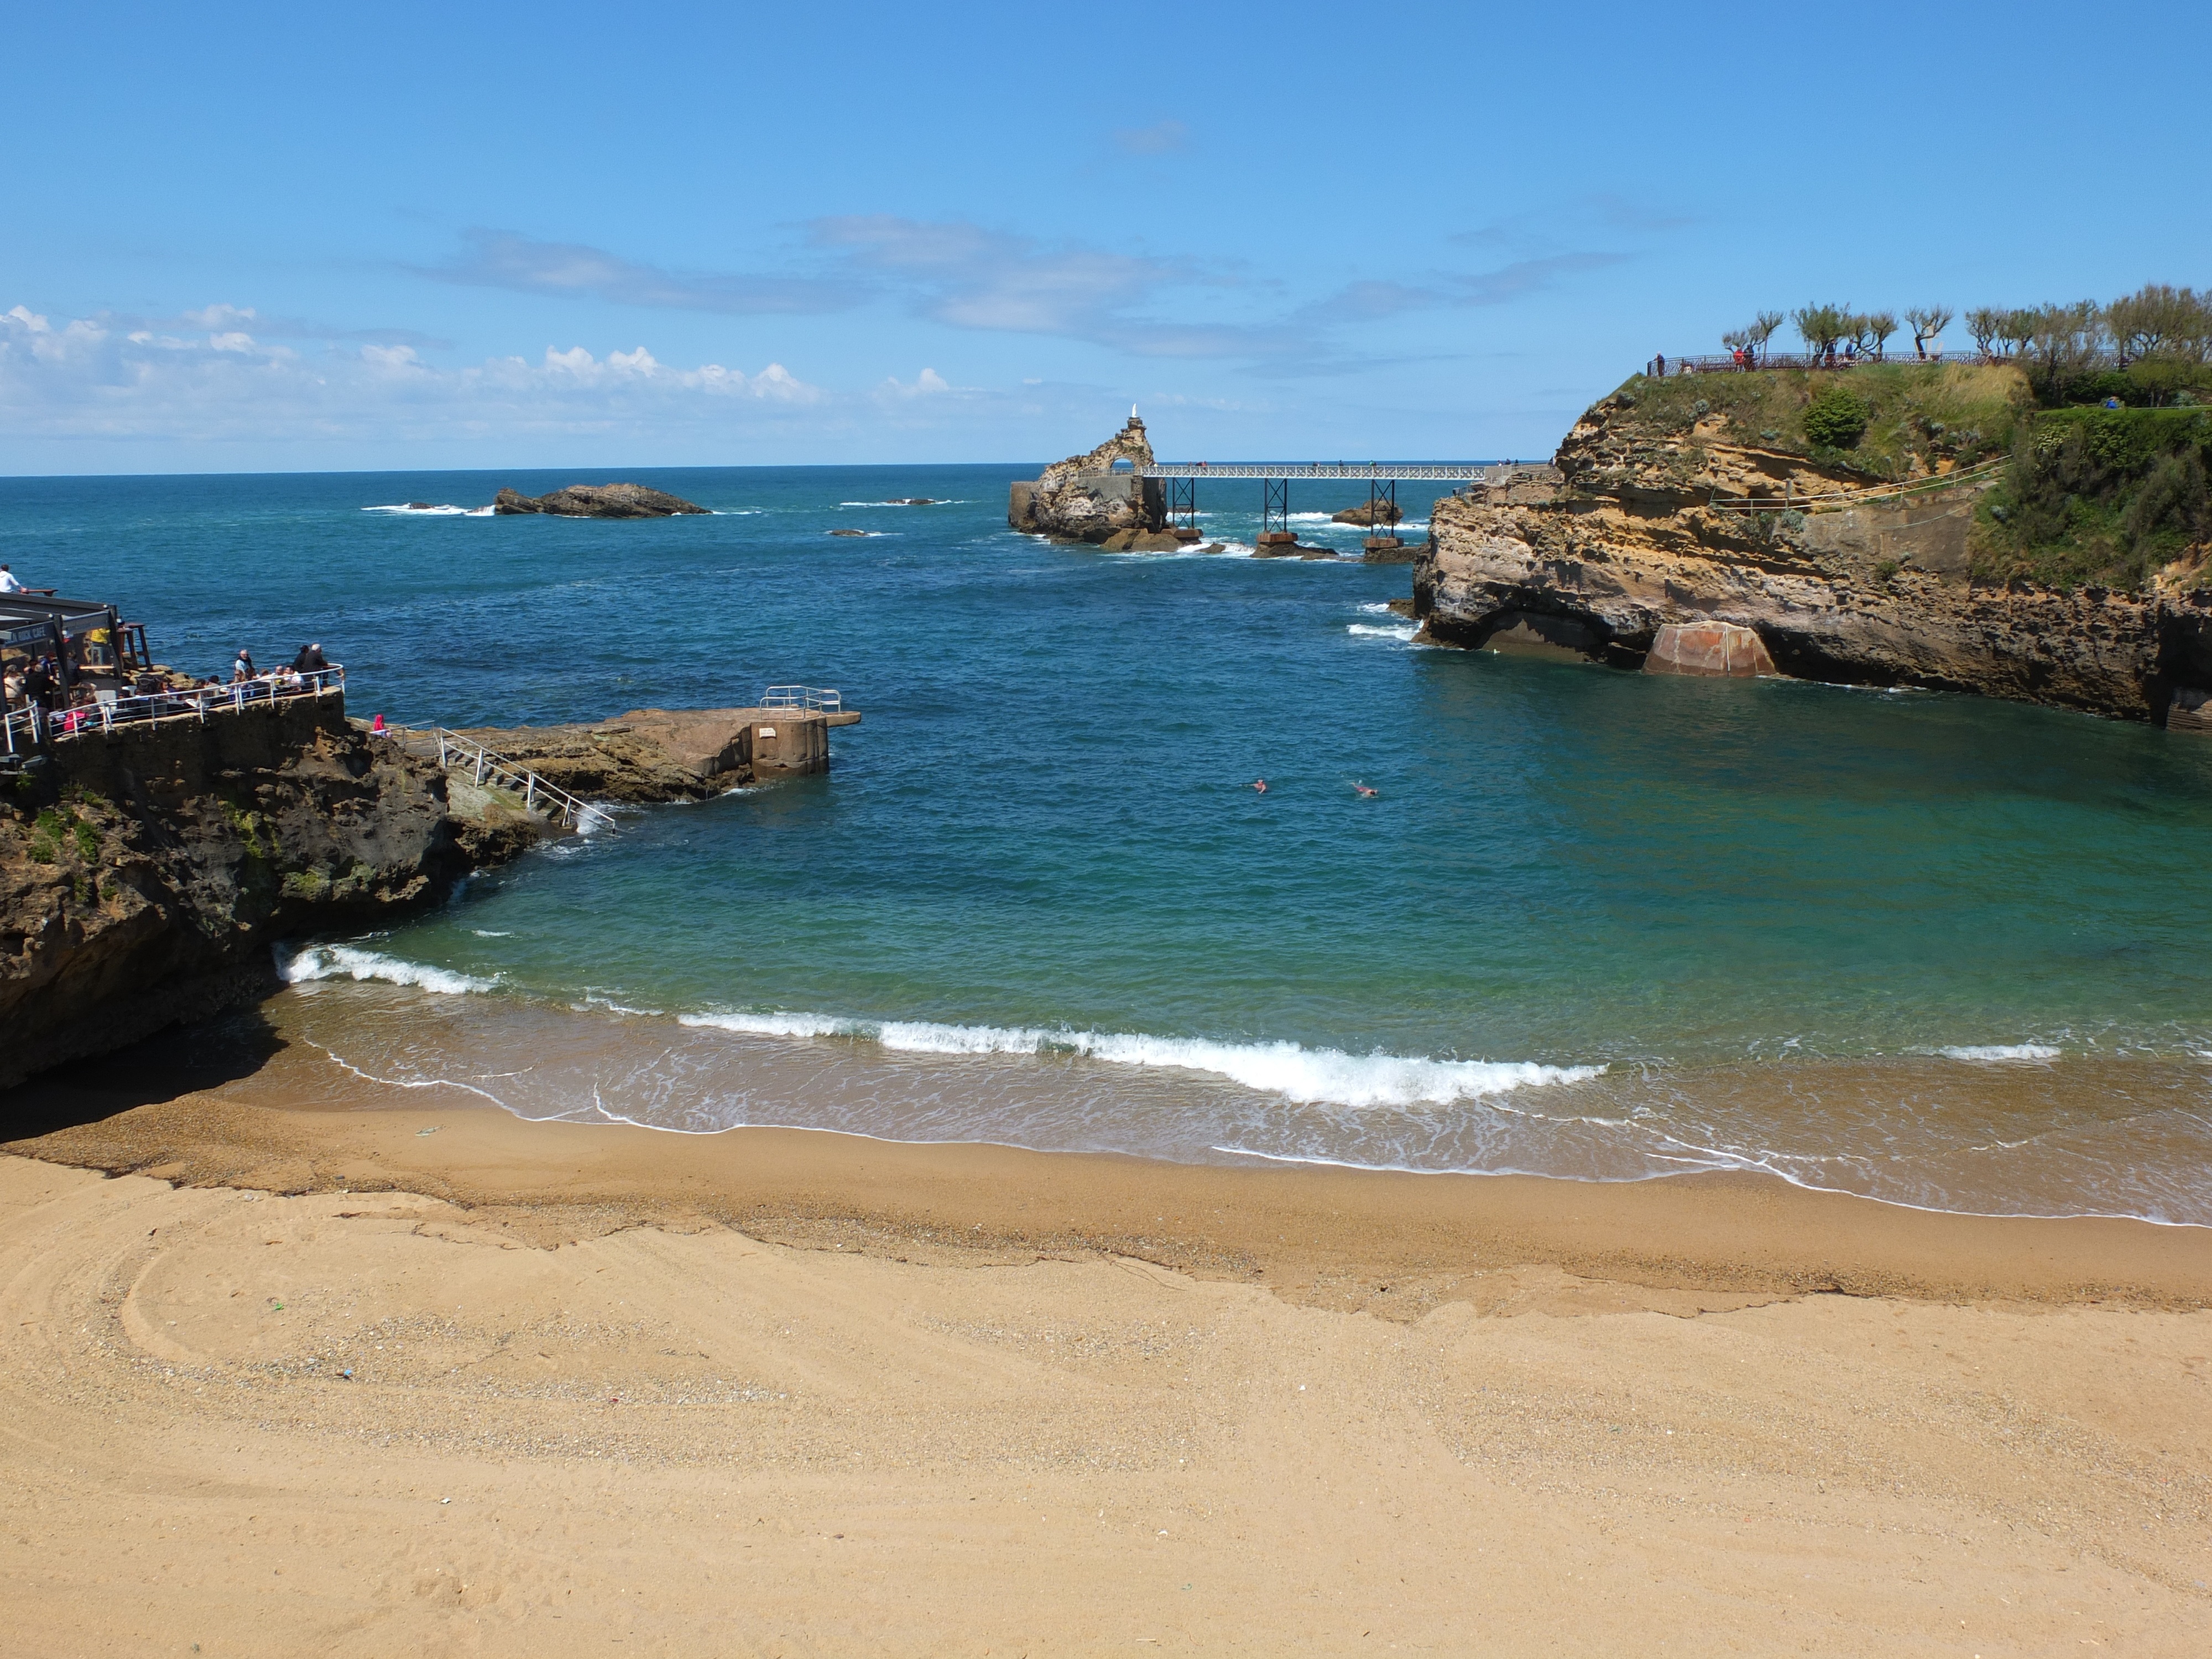
beach, landscape, sea, coast, water, nature, sand, ocean, sky, sun, shore, wave, country, summer, vacation, tourist, travel, cliff, seaside, france, europe, surf, cove, bay, blue, tourism, terrain, material, body of water, rocks, waves, french, resort, day, biarritz, atlantic, tropics, cape, islet, landform, wind wave